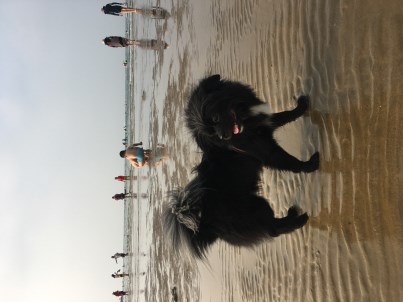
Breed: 806-n000129-papillon